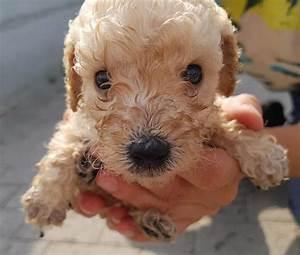
dog